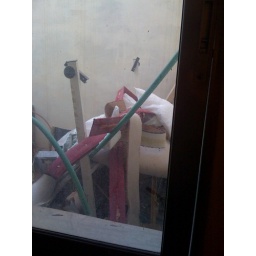
Our bedroom window at our hotel in Petra. The place is a dump.